Radoszewo railway station

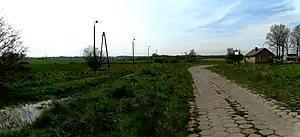

Radoszewo is a defunct PKP railway station in Radoszewo (Pomeranian Voivodeship), Poland.